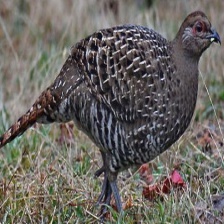
Species: MIKADO  PHEASANT
Scientific name: SYRMATICUS MIKADO